Karl G. Maeser

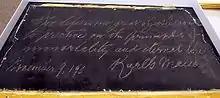
Message written by Maeser

Shortly before his death, Maeser was invited to speak at the anniversary of the founders day at the Maeser School, a public school named after him. The four chalkboards on which he wrote religious tenets are preserved at Brigham Young University.